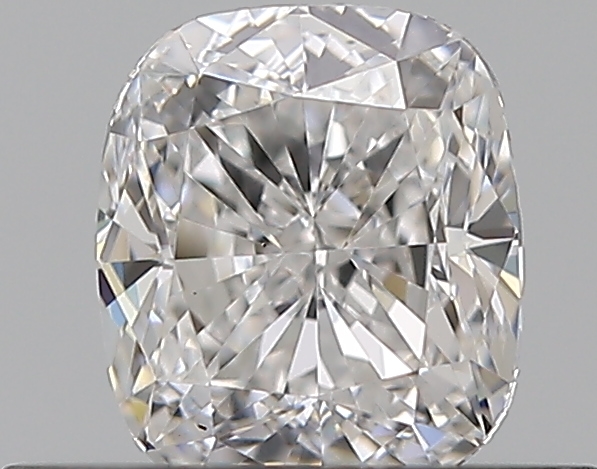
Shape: cushion
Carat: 0.5
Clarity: VS2
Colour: E
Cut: VG
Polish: EX
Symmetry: VG
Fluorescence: F
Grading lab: GIA
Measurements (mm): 4.81 x 4.18 x 2.86